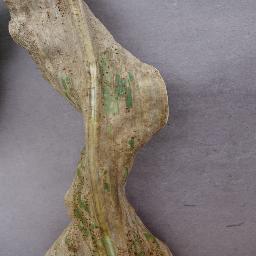
Label: Corn_(Maize)___Northern_Leaf_Blight